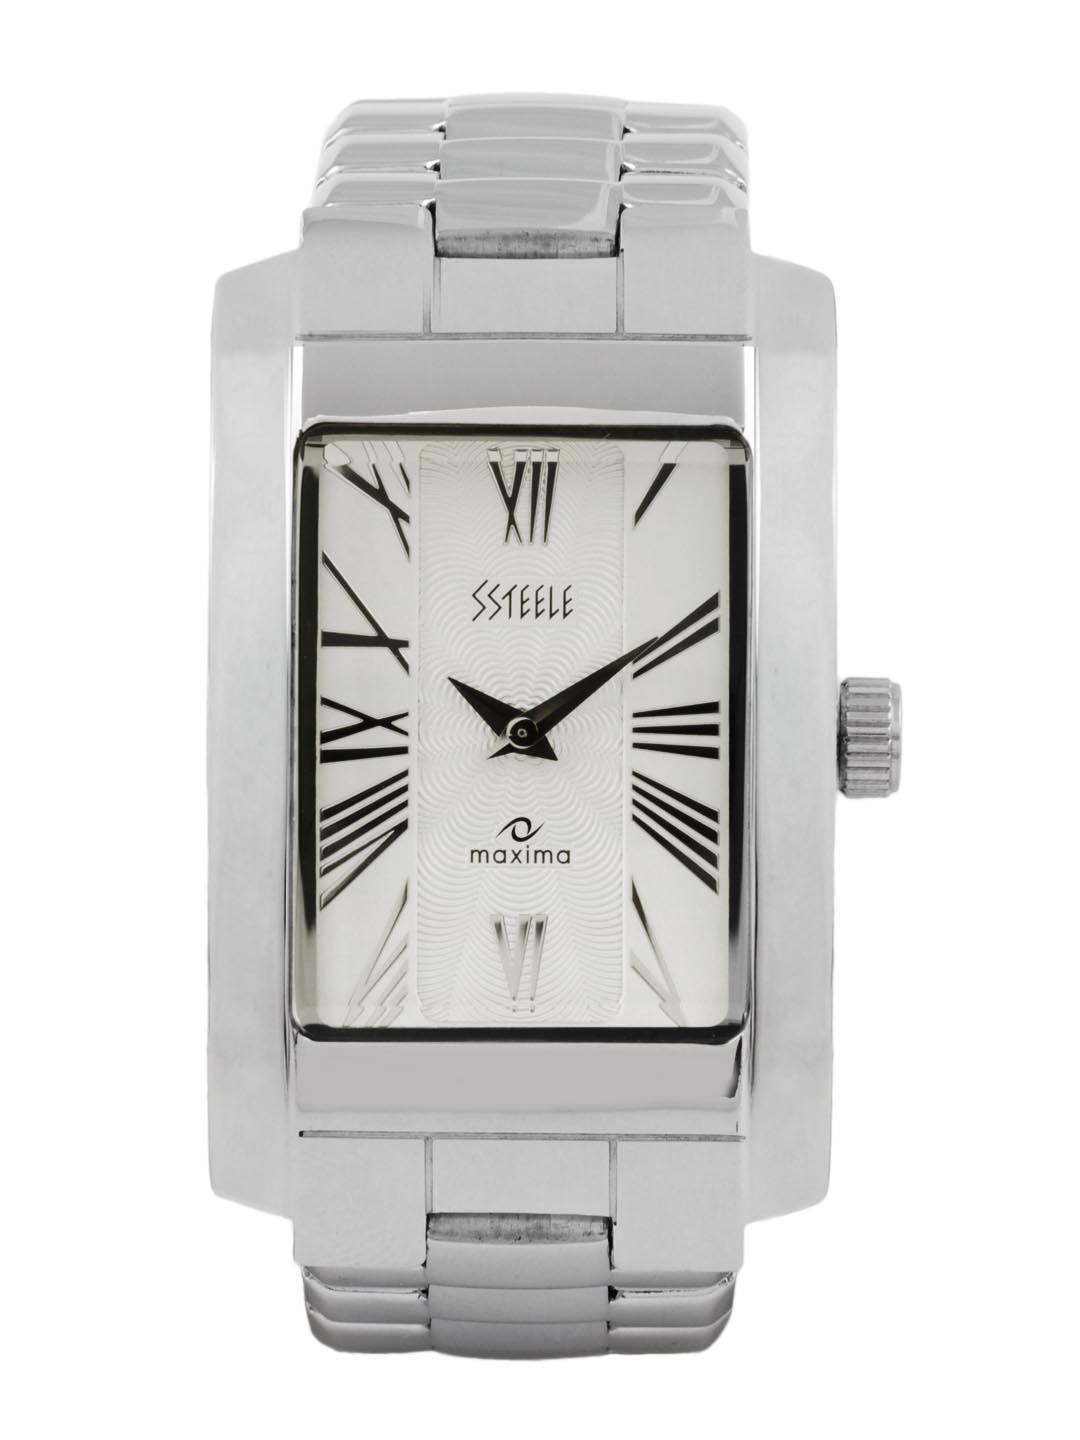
Maxima Men White Dial Watch
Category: Accessories / Watches / Watches
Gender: Men
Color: White
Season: Winter 2016
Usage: Casual